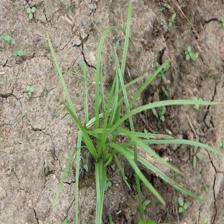
Label: Grass